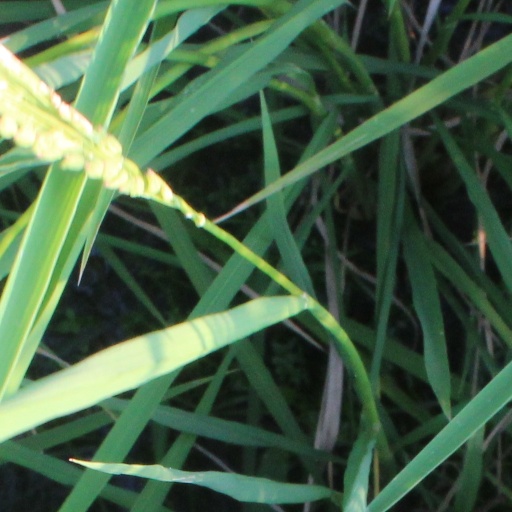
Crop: rice